Emilia Clarke

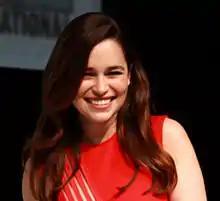
Clarke at the 2013 San Diego Comic-Con

Clarke was cast in her third professional role in 2010, as Daenerys Targaryen in the HBO fantasy series "Game of Thrones". It is based on the fantasy book series "A Song of Ice and Fire" by George R. R. Martin. Daenerys is one of the last surviving members of House Targaryen, which had ruled Westeros from the Iron Throne for nearly three hundred years prior to being ousted. Actress Tamzin Merchant was originally cast for the part of Daenerys. When the pilot episode was re-shot in early 2010, Merchant was replaced by Clarke. The show ran from April 2011 until May 2019, with Clarke portraying Daenerys throughout all eight seasons.